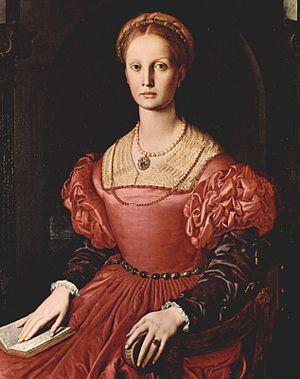
Angelo di Cosimo ou Agnolo di Cosimo dit le Bronzino ou Agnolo Bronzino est un peintre maniériste italien. Il était le fils adoptif et apprenti de Pontormo, et aussi l'élève de Girolamo Genga. Il devrait son surnom à son teint sombre ou à la couleur de ses cheveux. Son disciple et fils adoptif, Alessandro Allori, était également surnommé « il Bronzino ».